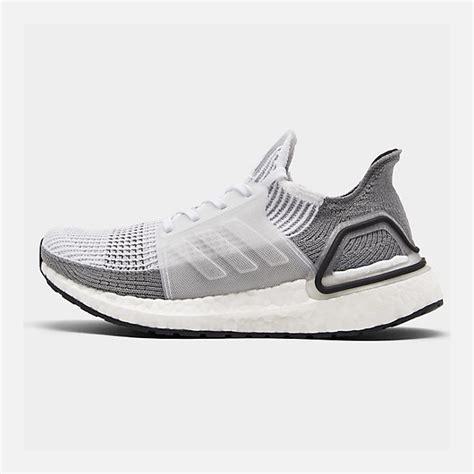
Brand: Adidas
Model: Ultraboost 19